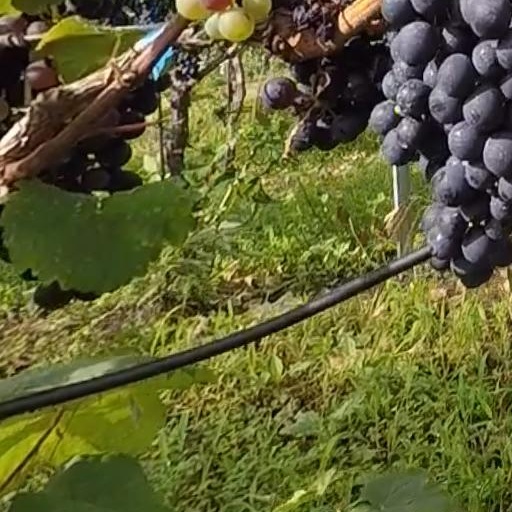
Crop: grape